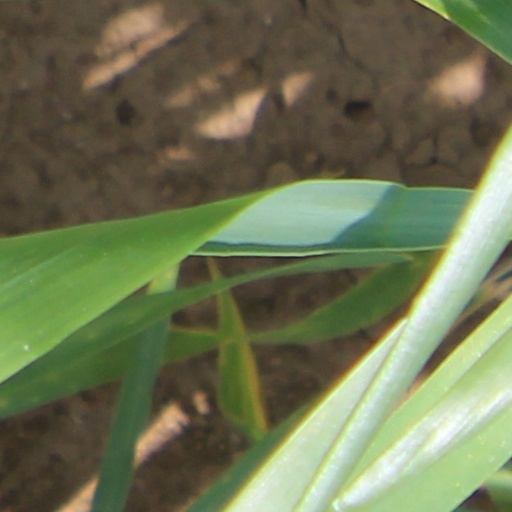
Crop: wheat